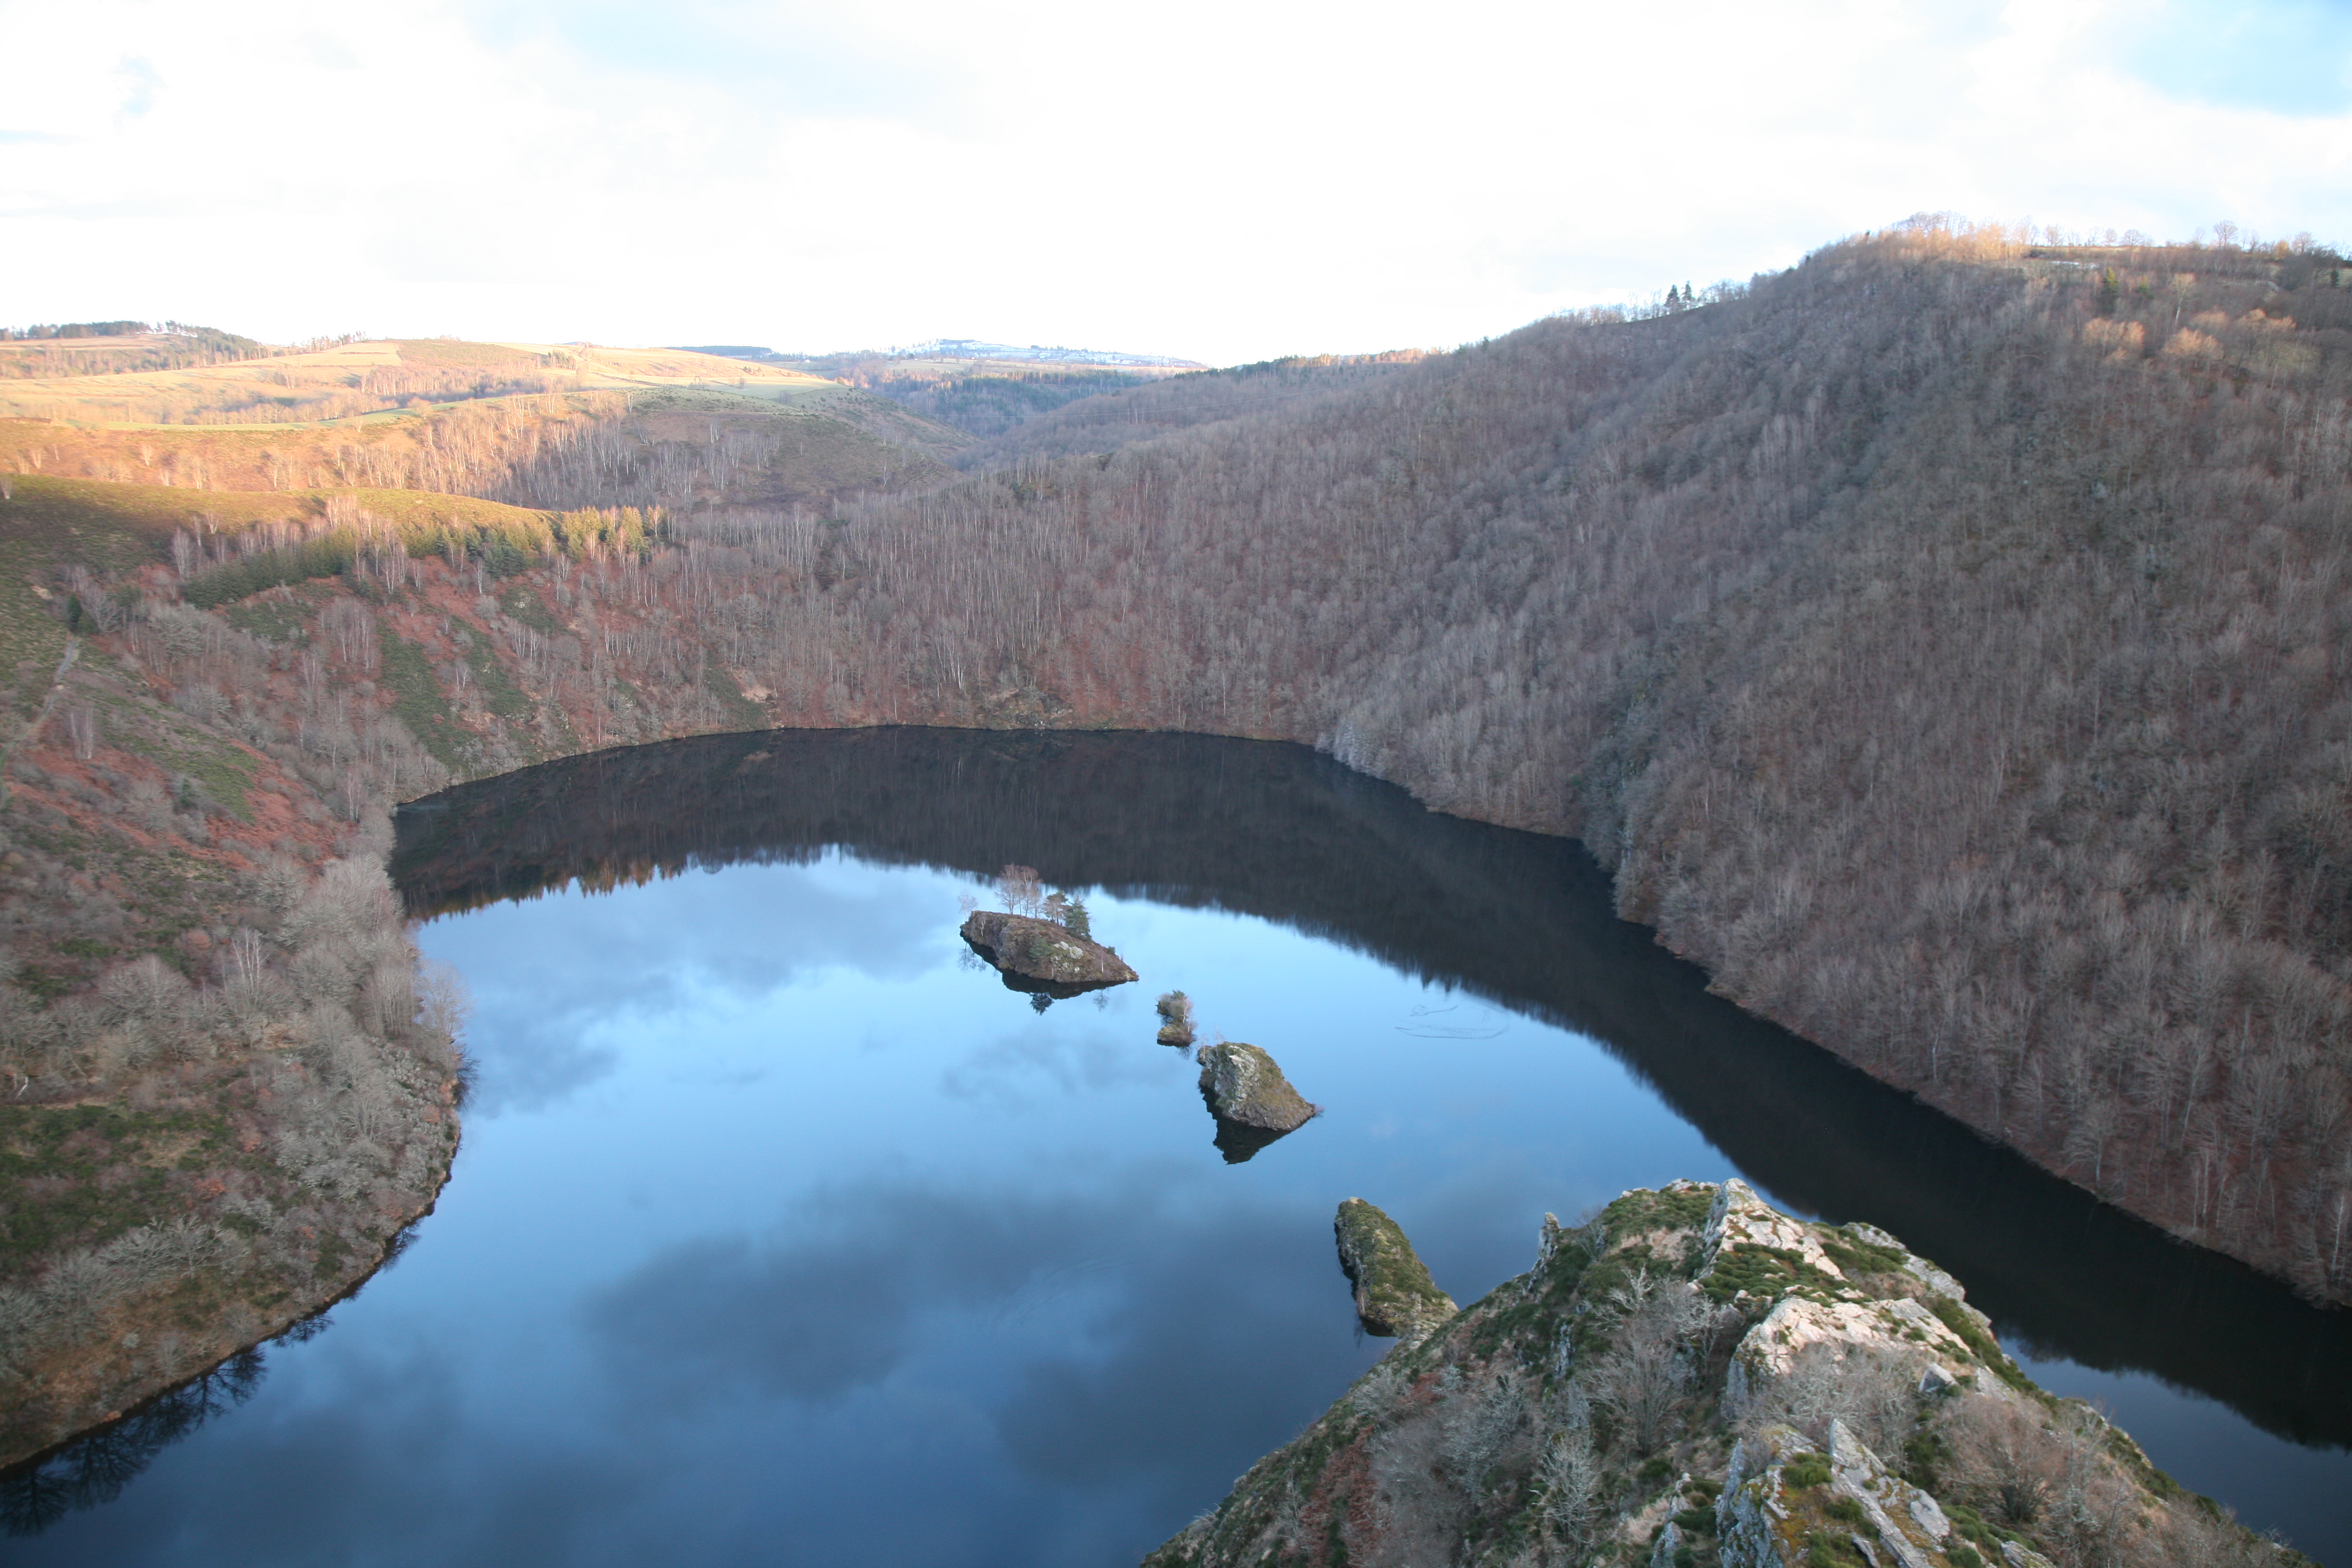
mountain, lake, river, valley, cliff, france, fjord, canyon, reservoir, terrain, ridge, auvergne, lac, hiver, montagne, loch, crater lake, riviere, cantal, tarn, vall e, truy re, geological phenomenon